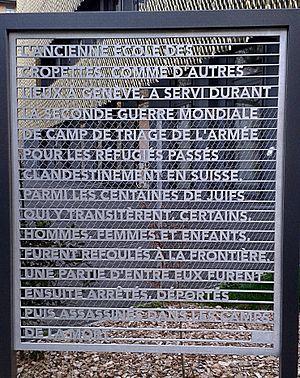
Plaque commémorative à l'école des Cropettes à Genève
Le parc des Cropettes est un jardin public situé dans le quartier des Cropettes à Genève, en Suisse.
Rosette Wolczak est une jeune fille juive née le 19 mars 1928 à Paris, réfugiée à Genève en 1943 et refoulée pour une « affaire d'atteinte aux mœurs ». Elle est déportée à Auschwitz où elle est gazée à son arrivée le 23 novembre 1943. Elle est parfois appelée Rose.